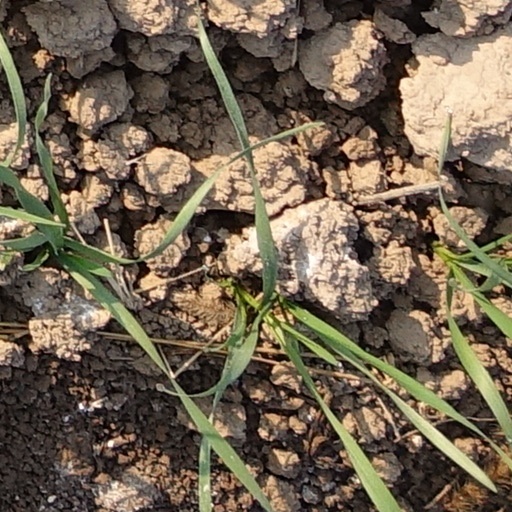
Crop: wheat